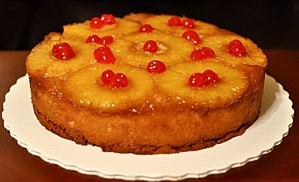
L'ananas est une plante xérophyte, originaire d'Amérique du Sud, plus spécifiquement du Paraguay, du nord-est de l'Argentine et sud du Brésil. Il est connu principalement pour son fruit comestible, qui est en réalité un fruit composé. Le mot ananas vient du tupi-guarani naná naná, qui signifie « parfum des parfums ». Le terme ananas est également un nom vernaculaire ambigu qui peut désigner plusieurs autres espèces de Bromeliaceae, pas à peu comestibles comme l'espèce Glomeropitcairnia penduliflora désignée par les termes « ananas sauvage », « ananas bois » et « zananas mawon », ou encore plusieurs espèces du genre botanique Ananas comme Ananas bracteatus sous les noms d'« ananas sauvage » et « ananas marron ».